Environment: real
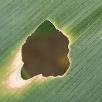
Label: fall_armyworm